Eugene Corri

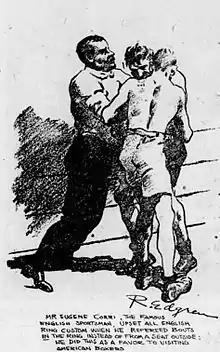
Eugene Corri refereeing a boxing match; drawing by Robert Edgren

Eugene Corri (c. 1857 − 21 December 1933) was a boxing referee. He was well-known and popular in the U.K., and was himself a boxer in his youth. His father changed his surname from Corry to Corri to make it appear more Italian in the hopes of furthering his singing career. Corri refereed over 2,000 fights, including Mickey Walker against Tommy Milligan in 1927. He makes an appearance as himself in Alfred Hitchcock's silent movie "The Ring" (1927), introduced to the audience by the MC. He was one of the original members of the National Sporting Club. He published several books, including "Fifty Years in the Ring", which appeared the summer before he died. He died in Southend on 21 December 1933 (note: references behind paywall).